Natural resources of Wales

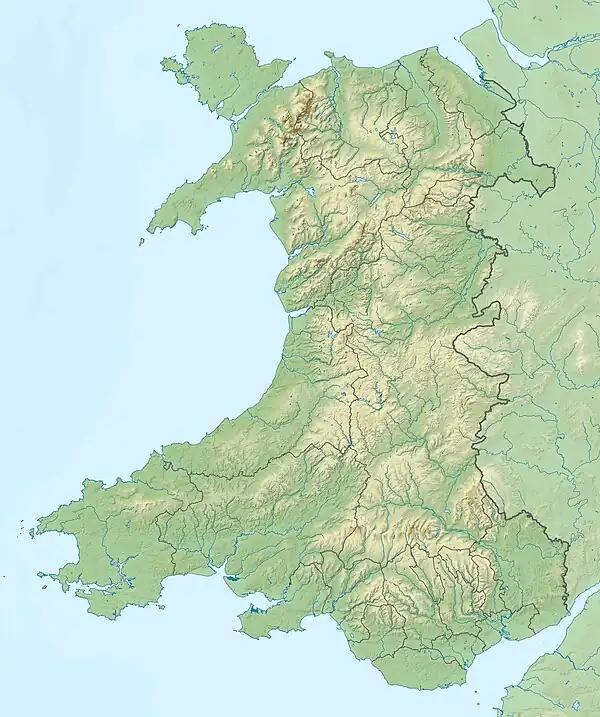
Relief map of Wales

The natural resources of Wales have contributed substantially to the economic wealth of the United Kingdom from pre-Roman times to the present. Wales has a complex and varied geology with a wealth of natural minerals. Although Wales has been strongly associated with the coal industry, it has also been the world's leading supplier of slate and of copper at different times.